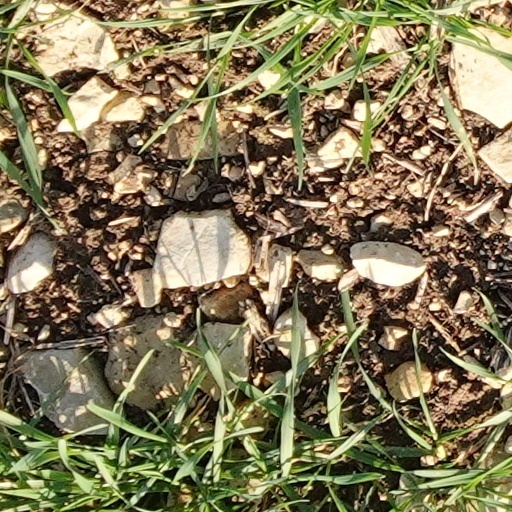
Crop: wheat